QuadPara Association of South Africa

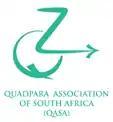
QASA logo

The QuadPara Association of South Africa (QASA) was established in 1978 as a non-profit organisation which strives to prevent spinal cord injury through high-profile information campaigns, as well as to protect and promote the interests of people with mobility impairments through lobbying and advocacy.